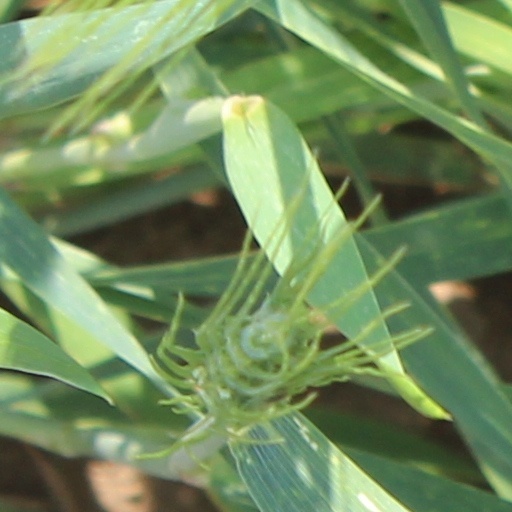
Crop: wheat